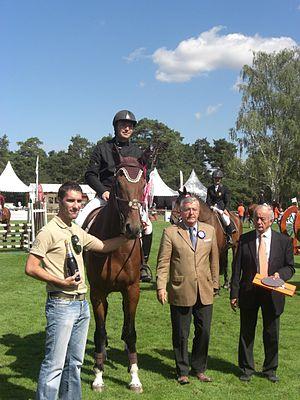
Qualisto de la Dore, son cavalier Nicolas TEISSEDRE, et son co-propriétaire Marco DA CRUZ
Les premières épreuves de saut d'obstacles en France ont été organisées en 1870 par la Société hippique française.